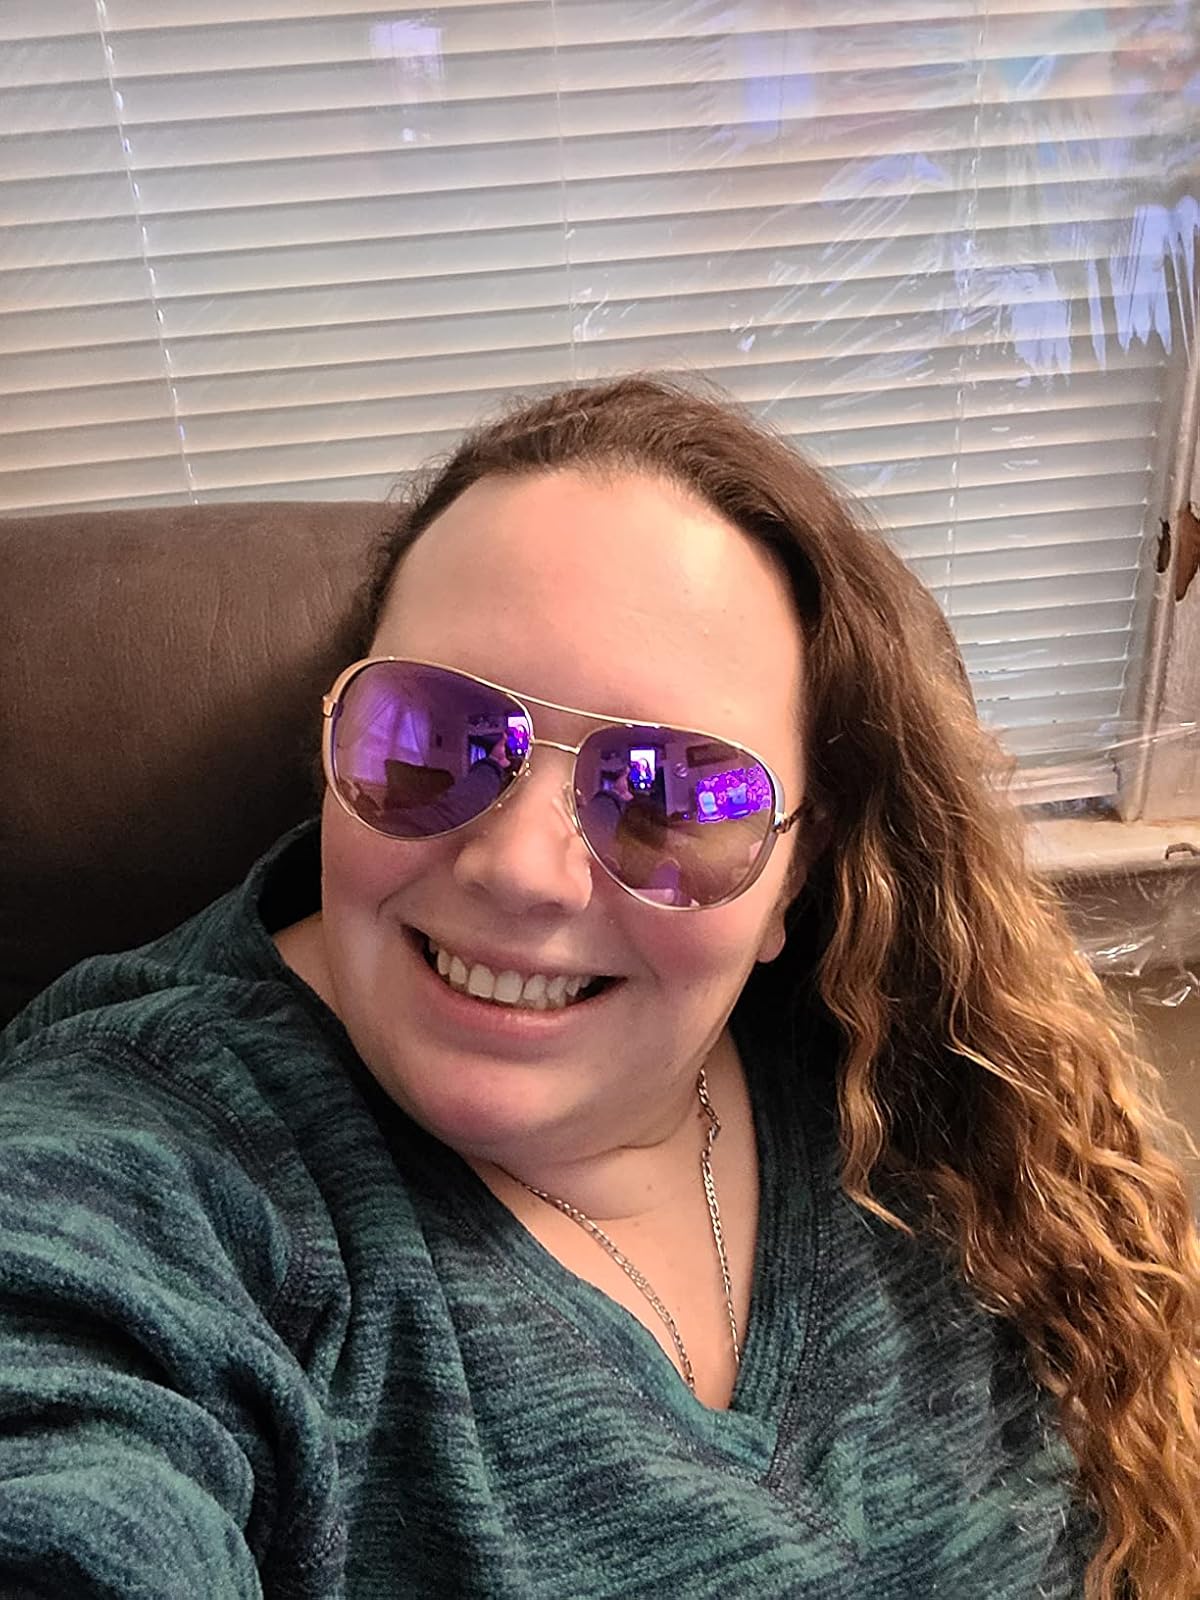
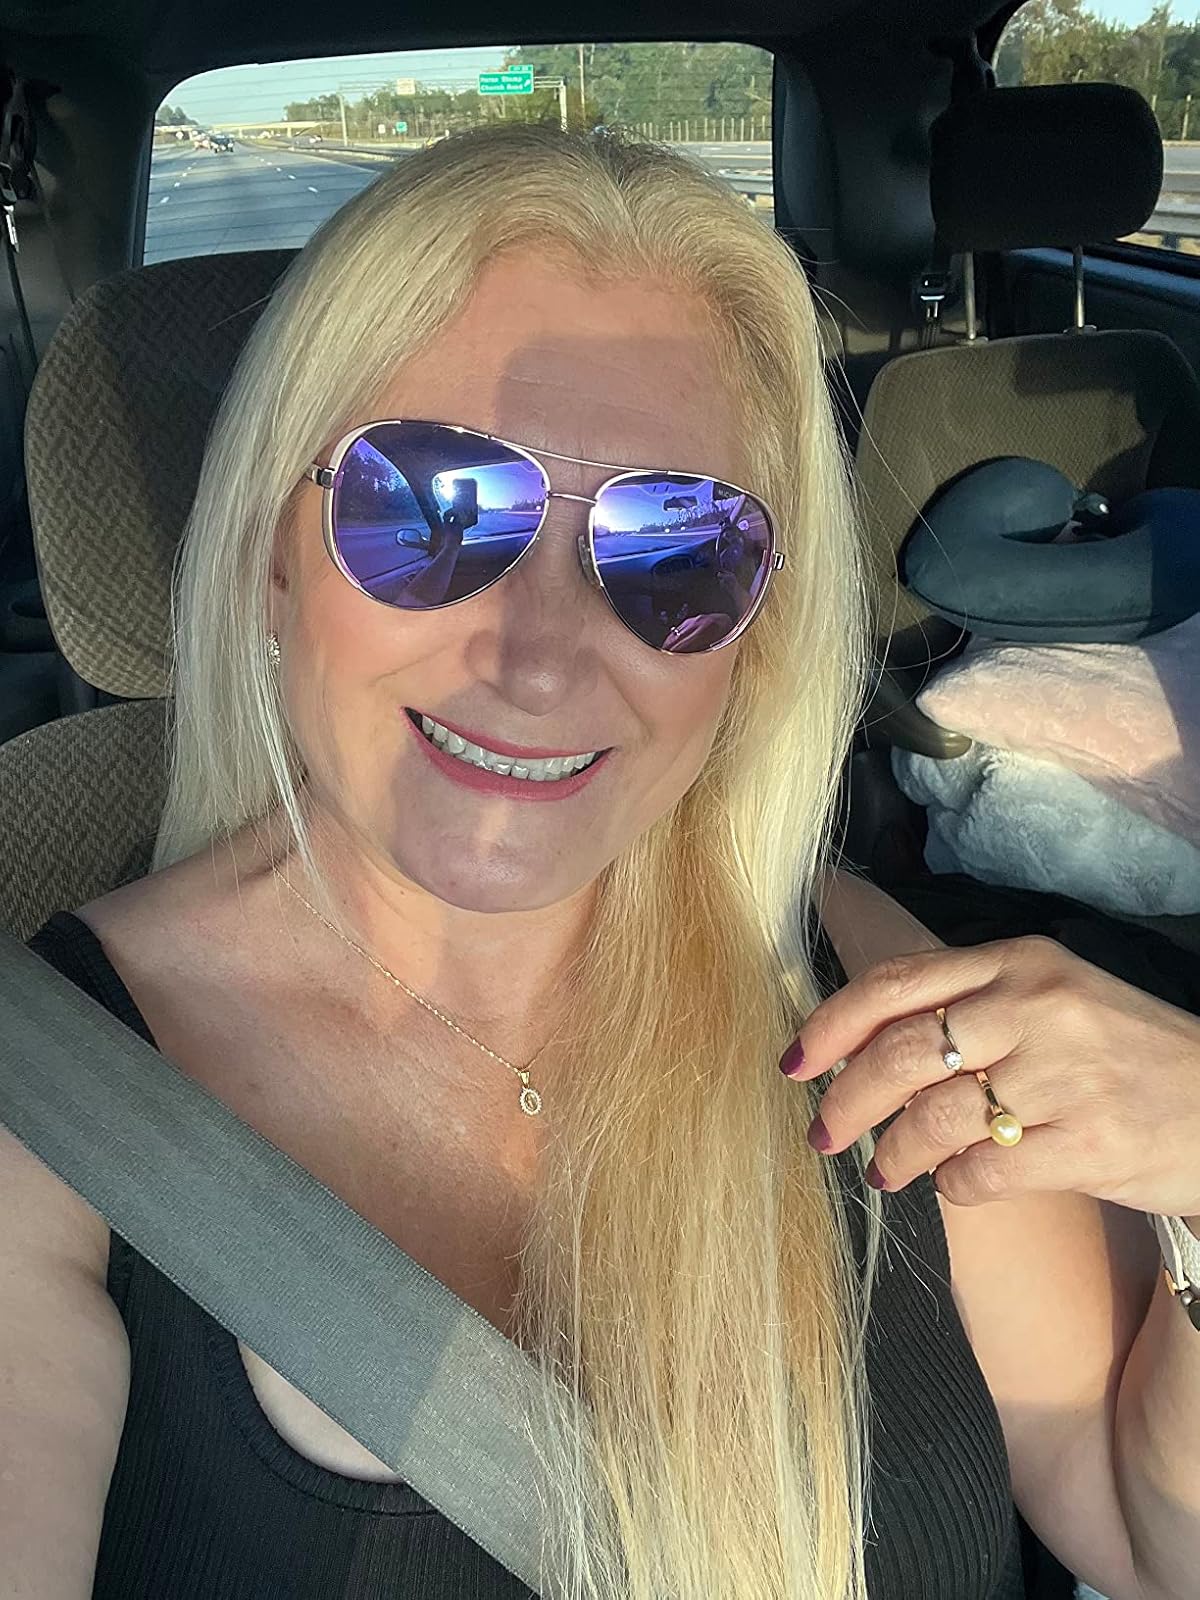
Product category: accessories_sunglasses
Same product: yes